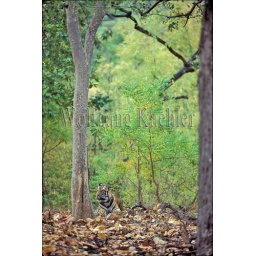
India, bandhavgarh national park, bengal tiger in forest